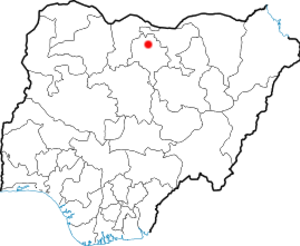
Kano (by)
Placeringen af Kano i Nigeria
Kano er den næststørste by i Nigeria med ca. 3,8 mio. indbyggere. Byen er administrativt centrum for delstaten Kano.